Terry Taylor (basketball)

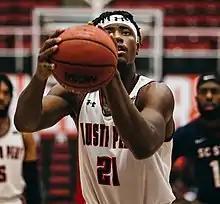
Taylor with Austin Peay in 2019

Terry Taylor (born September 23, 1999) is an American professional basketball player for the Ningbo Rockets of the Chinese Basketball Association (CBA). He played college basketball for the Austin Peay Governors.